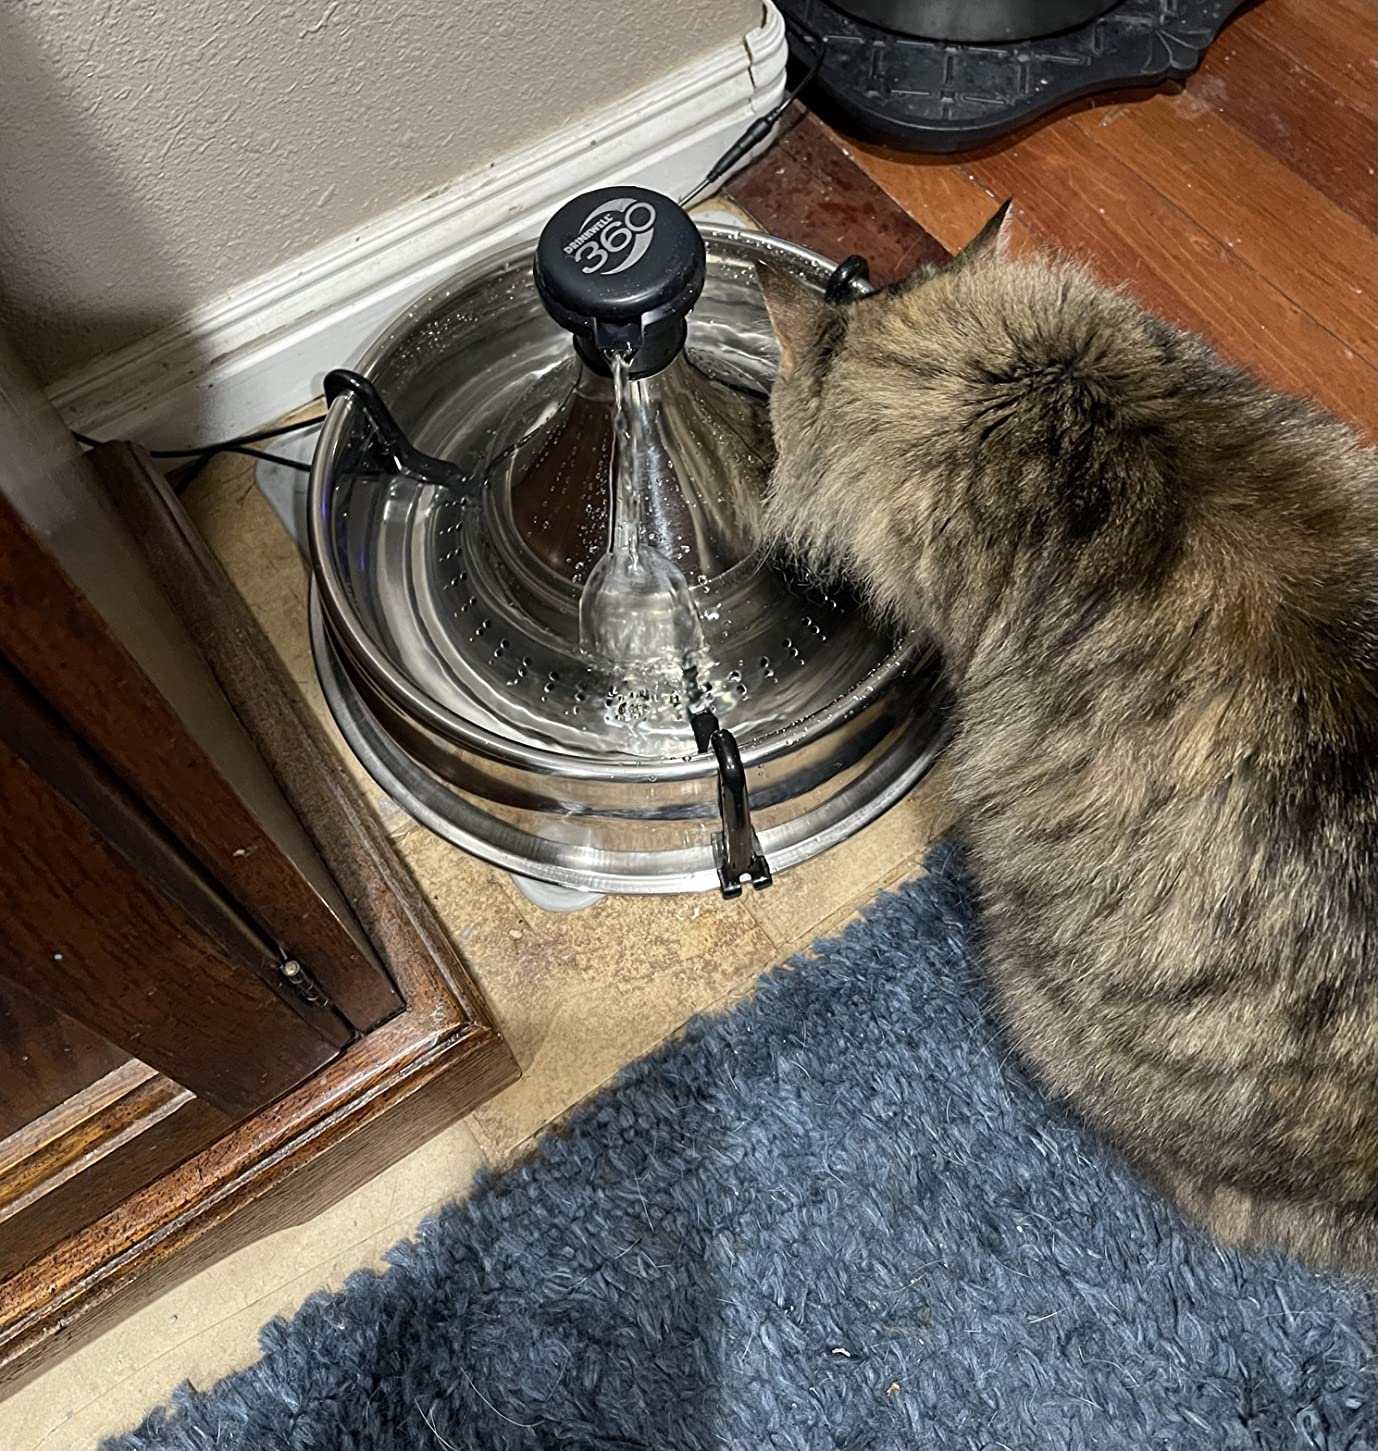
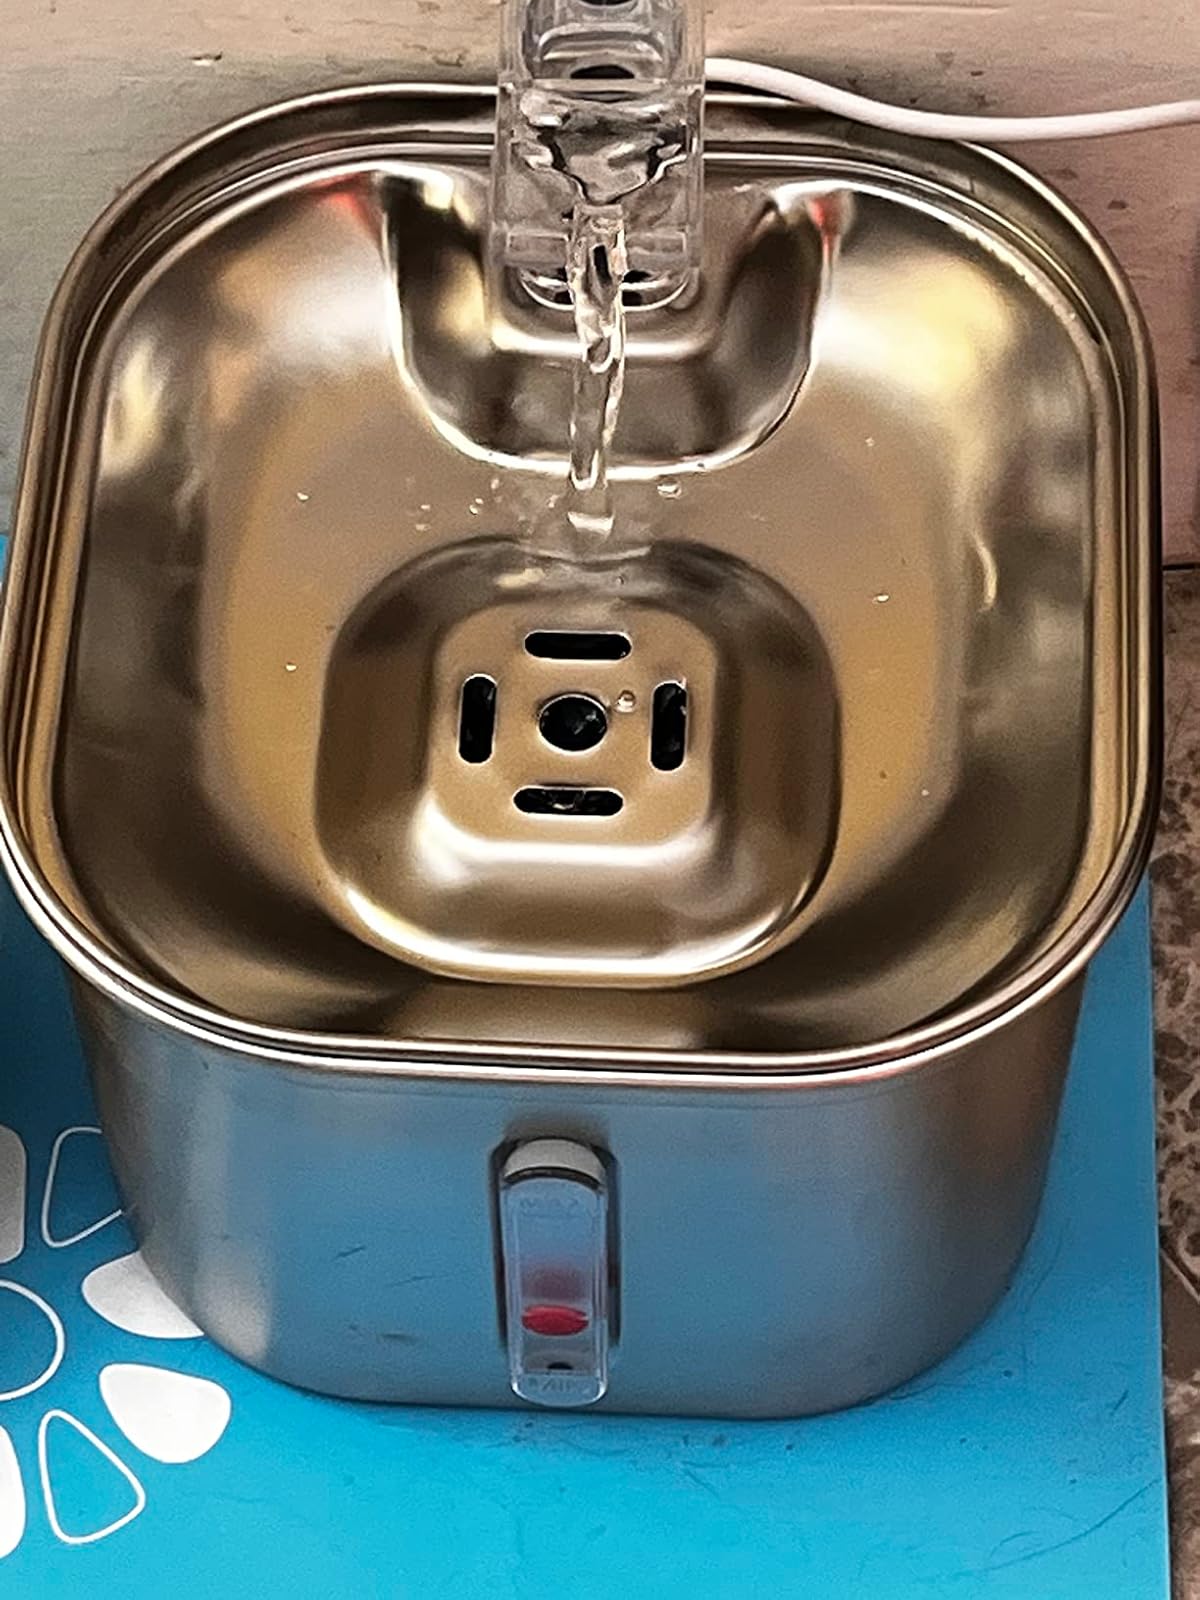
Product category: items_bowl
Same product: no